Hohenlimburg station

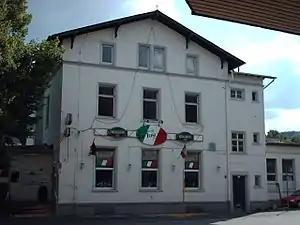
The former station building

Hagen-Hohenlimburg station is the only station in the Hohenlimburg district of Hagen in the German state of North Rhine-Westphalia. It is on the Ruhr–Sieg railway and classified by Deutsche Bahn as a category 5 station.